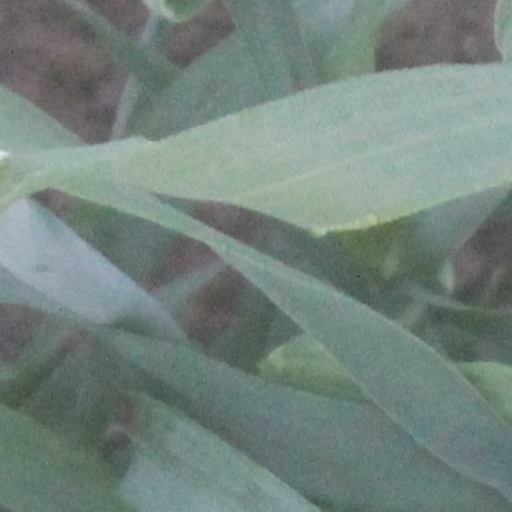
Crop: wheat